Rotary friction welding

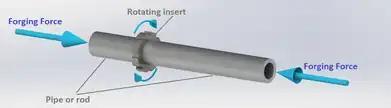

The geometry of the component surface does not have to be flat but can also be conical.